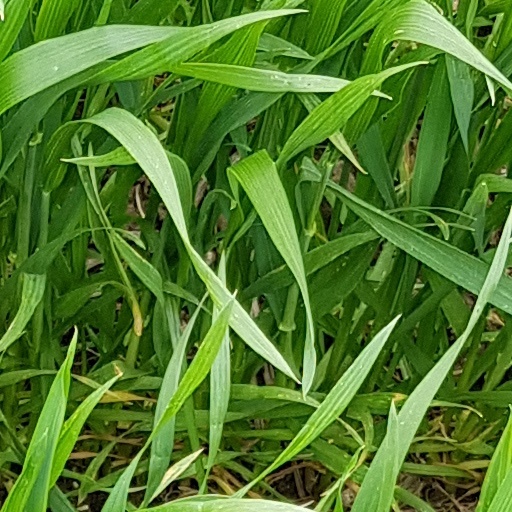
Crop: wheat